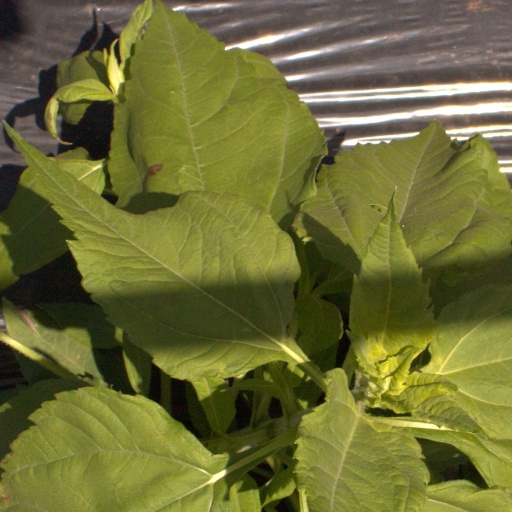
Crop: Jerusalem artichoke